Rocket engine

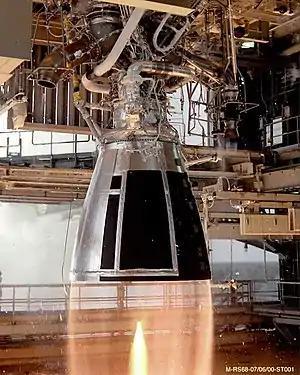
RS-68 being tested at NASA's Stennis Space Center

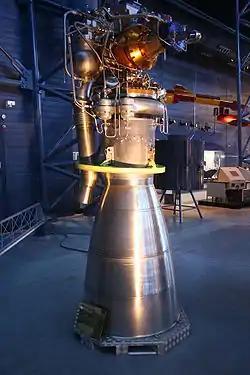
Viking 5C rocket engine used on Ariane 1 through Ariane 4

A rocket engine is a reaction engine, producing thrust in accordance with Newton's third law by ejecting reaction mass rearward, usually a high-speed jet of high-temperature gas produced by the combustion of rocket propellants stored inside the rocket. However, non-combusting forms such as cold gas thrusters and nuclear thermal rockets also exist. Rocket vehicles carry their own oxidiser, unlike most combustion engines, so rocket engines can be used in a vacuum, and they can achieve great speed, beyond escape velocity. Vehicles commonly propelled by rocket engines include missiles, artillery shells, ballistic missiles and rockets of any size, from tiny fireworks to man-sized weapons to huge spaceships.